Kii-Hiki Station

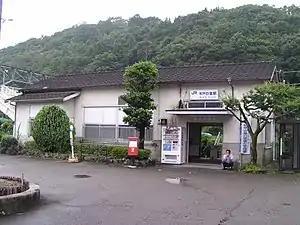
Kii-Hiki Station, August 2005

Kii-Hiki Station is served by the Kisei Main Line (Kinokuni Line), and is located 261.2 kilometers from the terminus of the line at Kameyama Station and 81.0 kilometers from .